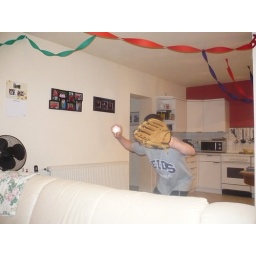
No ball playing in the house